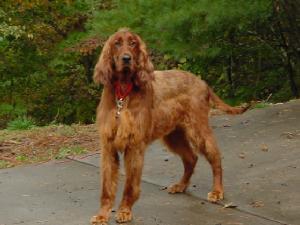
Irish_setter